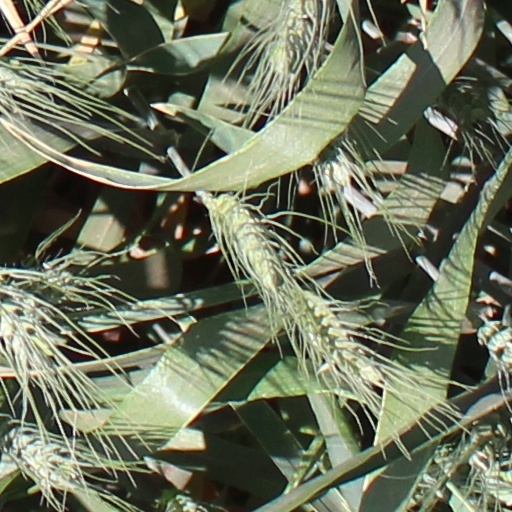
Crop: wheat